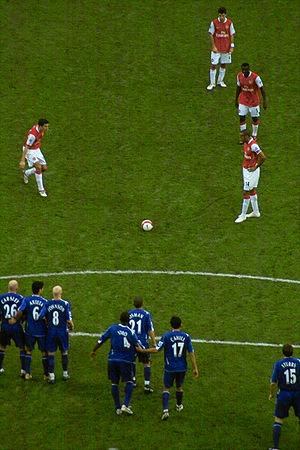
Thierry Henry, né le 17 août 1977 aux Ulis, est un ancien footballeur international français qui a évolué au poste d'attaquant entre 1994 et 2014. Il est actuellement entraîneur de l'Impact de Montréal en Major League Soccer.
La loi 13 du football intitulée coups francs fait partie des lois du jeu régissant le football, maintenues par l'International Football Association Board et concerne l'exécution des coups francs. Dans la surface de réparation du fautif, il y a penalty qui sera exécuté selon la loi 14.